Betty Halff-Epstein

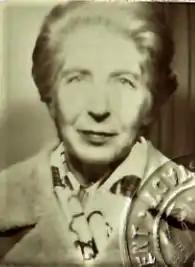
Betty Halff-Epstein

Betty (also called Berthy or Baty) Halff-Epstein, née Epstein (born 3 January 1905 in Zurich, died 31 May 1991 in Basel) was a Swiss entrepreneur and pioneer of the second wave of the women's movement. During the Second World War, she and her brother Max Epstein helped persecuted Jews to emigrate to the USA. From Basel, she also provided interned prisoners in the Camp de Gurs (F) with food and utensils (see section on the Second World War). After the war she became involved with WIZO (see section WIZO).